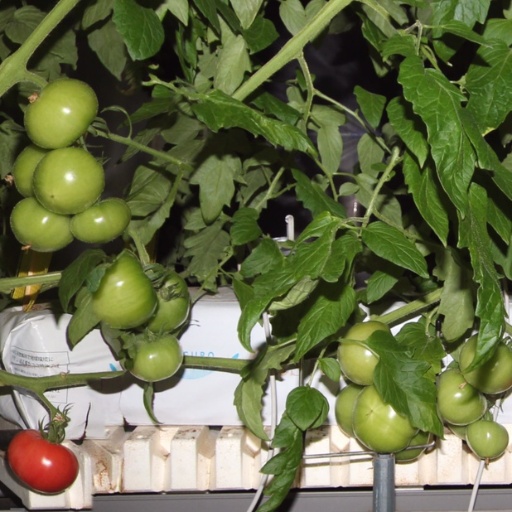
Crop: tomato